Arsul Sani

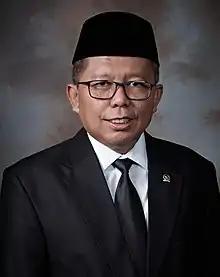

Arsul Sani is an Indonesian politician who is currently serving as a justice of the Constitutional Court of Indonesia. He was appointed a judge to replace Justice Wahiduddin Adams who retired in January 2024.